Manson Family

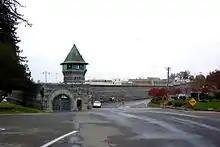
The Folsom State Prison, one of the facilities where Manson was held

On September 5, 1975, the Family returned to national attention when Squeaky Fromme attempted to assassinate U.S. President Gerald Ford. The attempt took place in Sacramento, to which she and fellow Manson follower Sandra Good had moved so that they could be near Manson while he was incarcerated at Folsom State Prison. A subsequent search of the apartment shared by Fromme, Good, and another Family recruit turned up evidence that, coupled with later actions on the part of Good, resulted in Good's conviction for conspiring to send threatening communications through the United States mail service and for transmitting death threats by way of interstate commerce. The threats involved corporate executives and U.S. government officials vis-à-vis supposed environmental dereliction on their part. Fromme was sentenced to 15 years to life, becoming the first person sentenced under United States Code Title 18, chapter 84 (1965), which made it a Federal crime to attempt to assassinate the President of the United States.